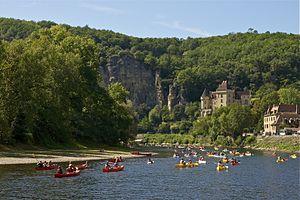
Canoës sur la Dordogne, à la Roque-Gageac, Dordogne.